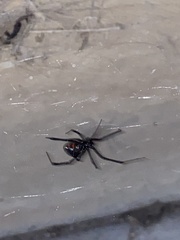
Species: Lactrodectus_hesperus